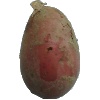
Label: Potato Red 1